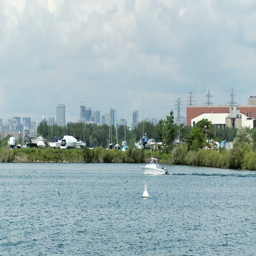
skyline on an overcast day in july